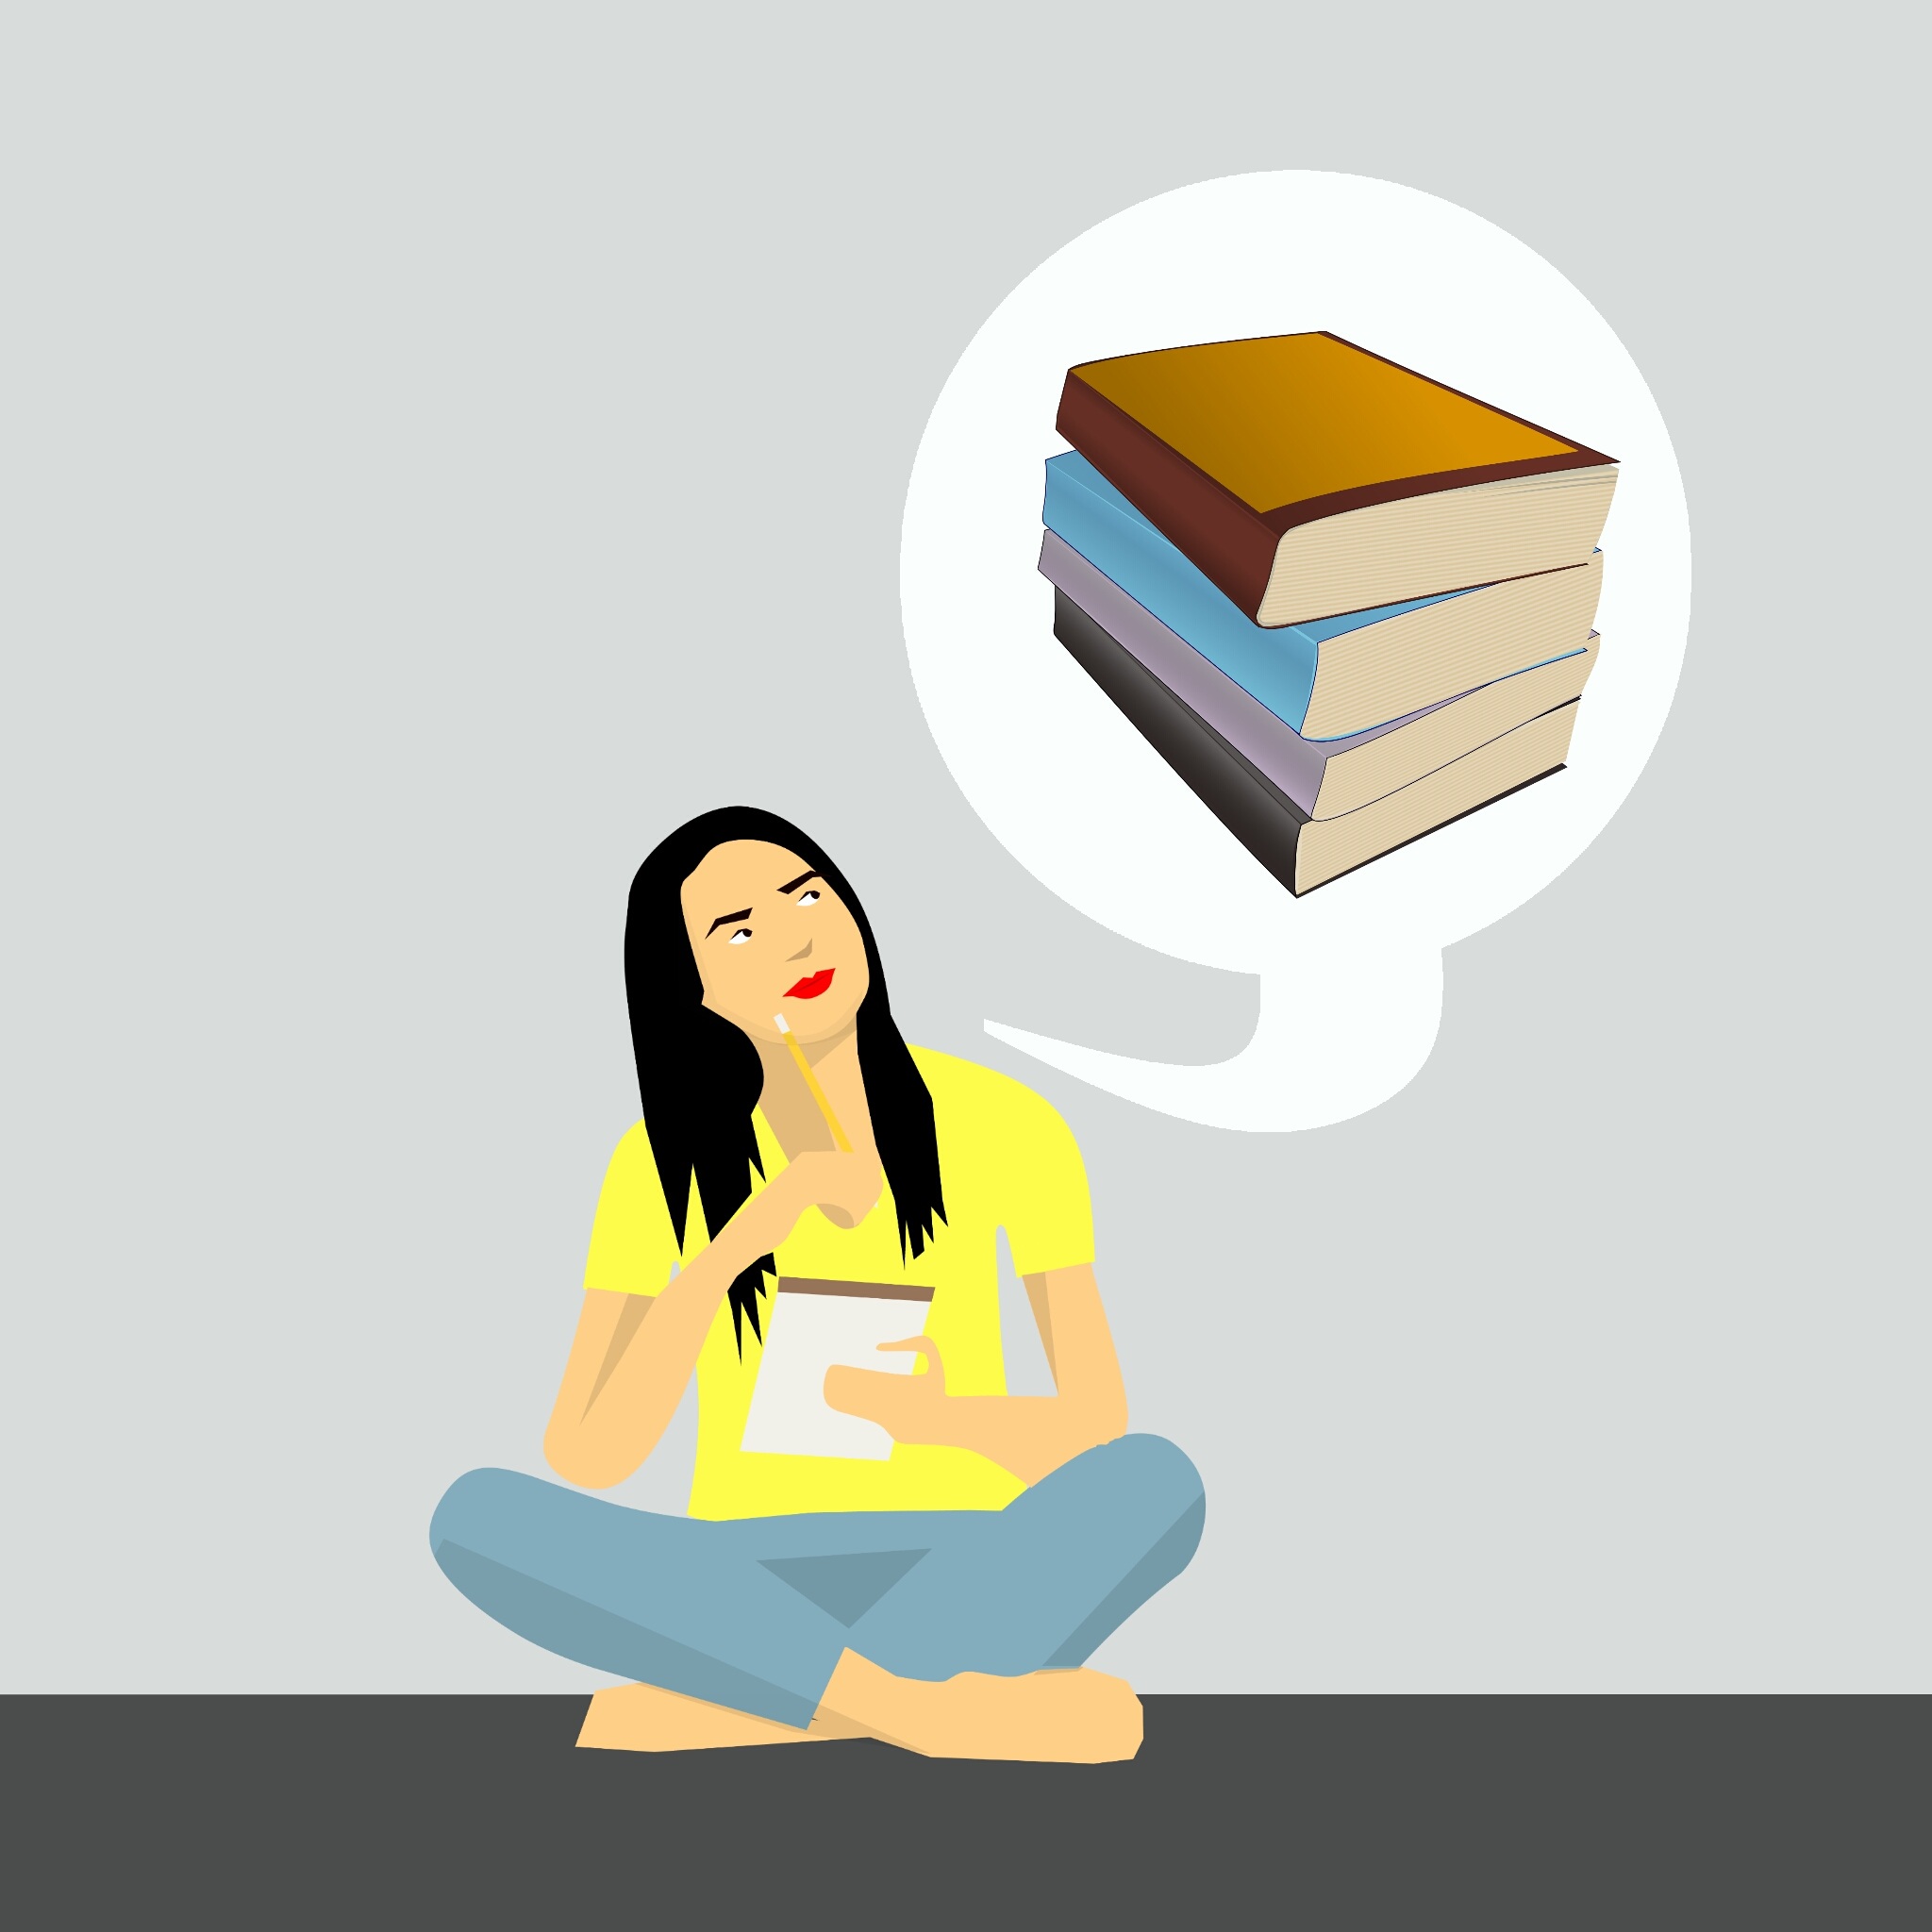
learning, thinking, writing, studying, books, reading, hope, knowledge, culture, comfortable, paper, pen, note, pad, positive, home, american, relax, work, happy, lady, pensive, lifestyle, indoors, sitting, cartoon, human behavior, illustration, art, girl, smile, happiness, font, clip art, graphic design